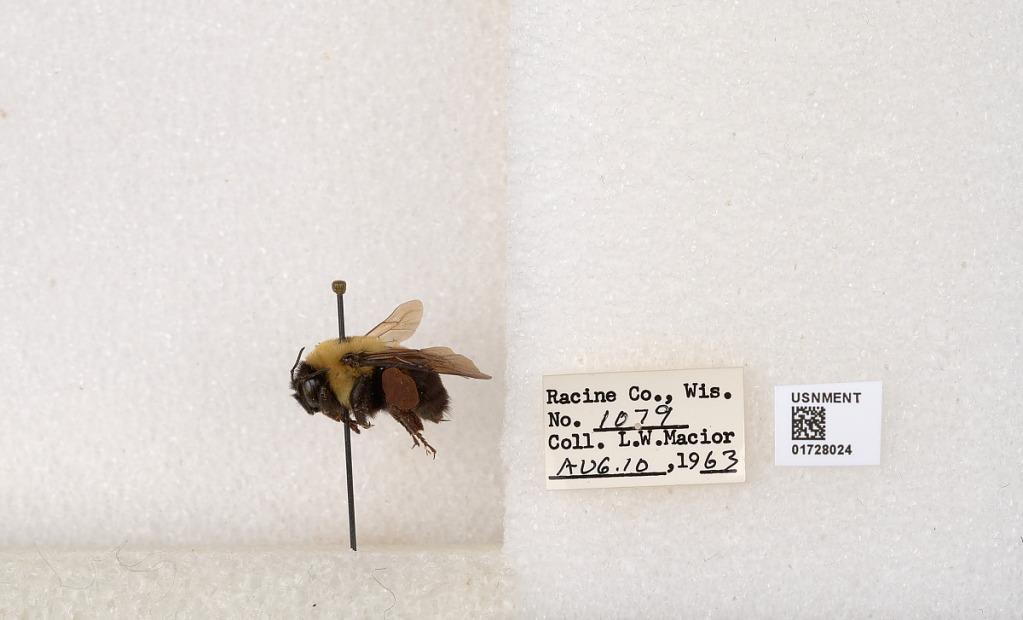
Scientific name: Bombus (Separatobombus) griseocollis (De Geer)
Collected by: L. Macior
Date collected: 1963-8-10
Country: United States
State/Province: Wisconsin
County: Racine
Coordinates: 42.7299, -87.8123